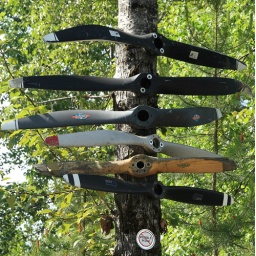
Propellers on a telephone pole - just another sight in Talkeetna